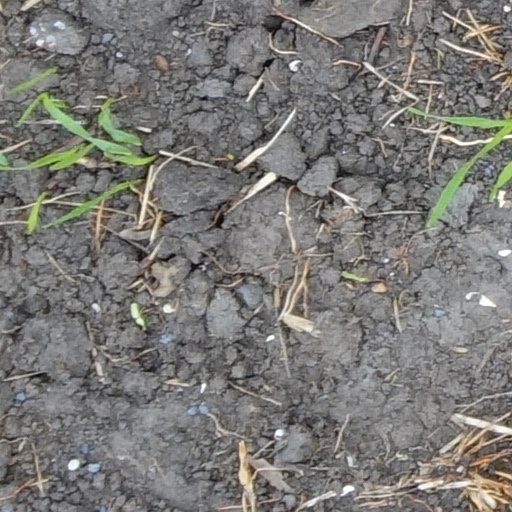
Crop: wheat